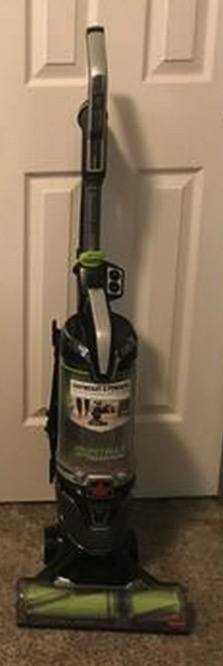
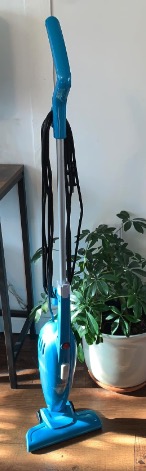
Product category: items_vacuum
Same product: no